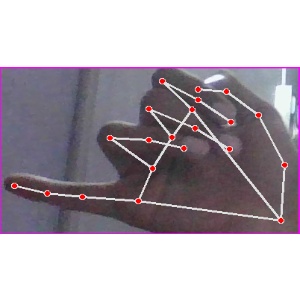
अक्षर: च